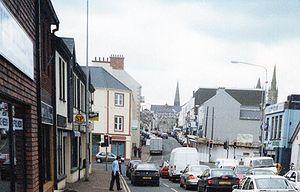
Omagh est la capitale du comté de Tyrone, en Irlande du Nord.